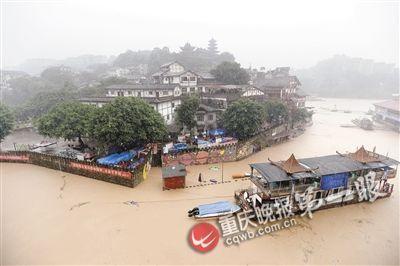
Weather: rain or strom